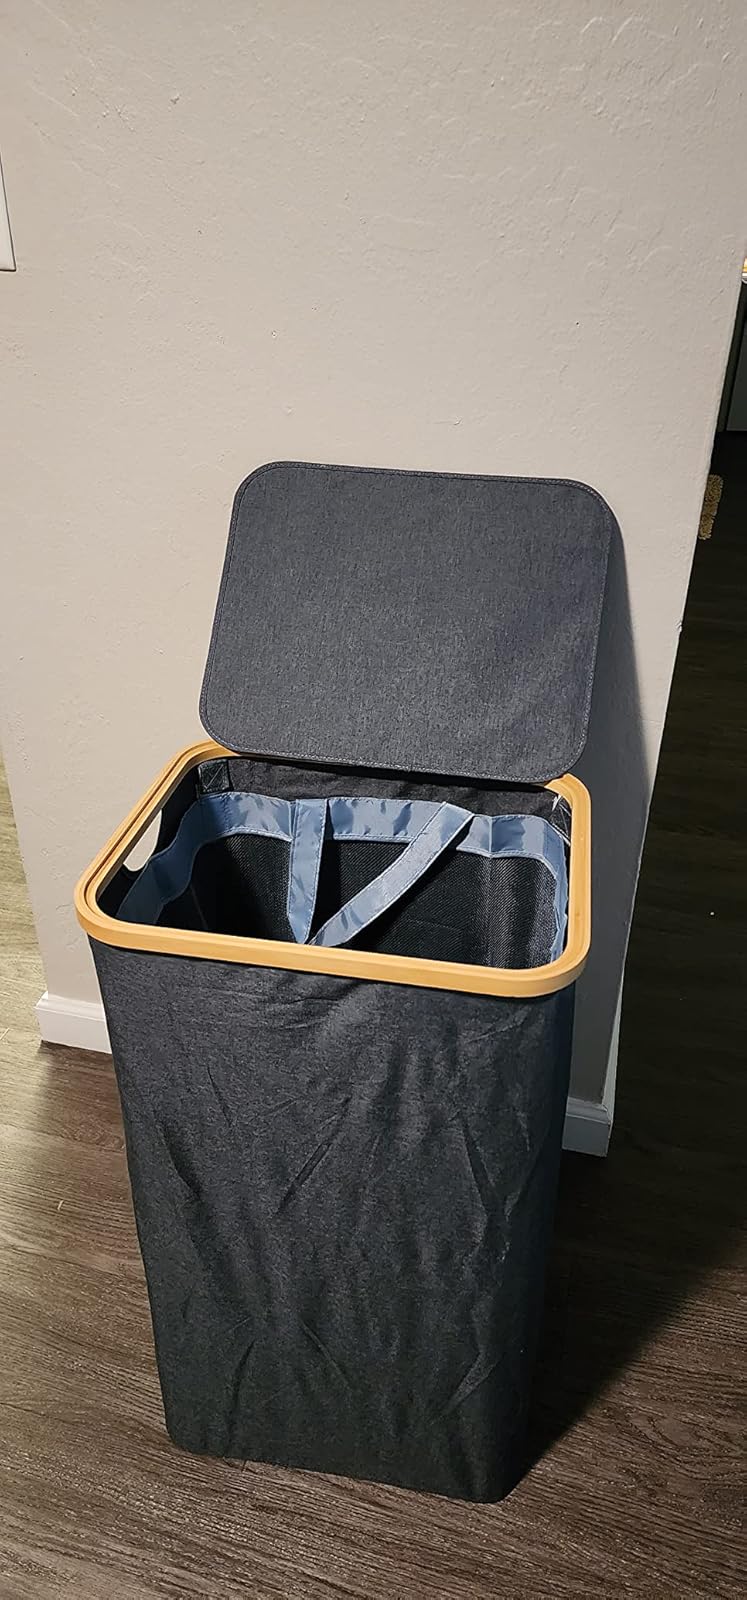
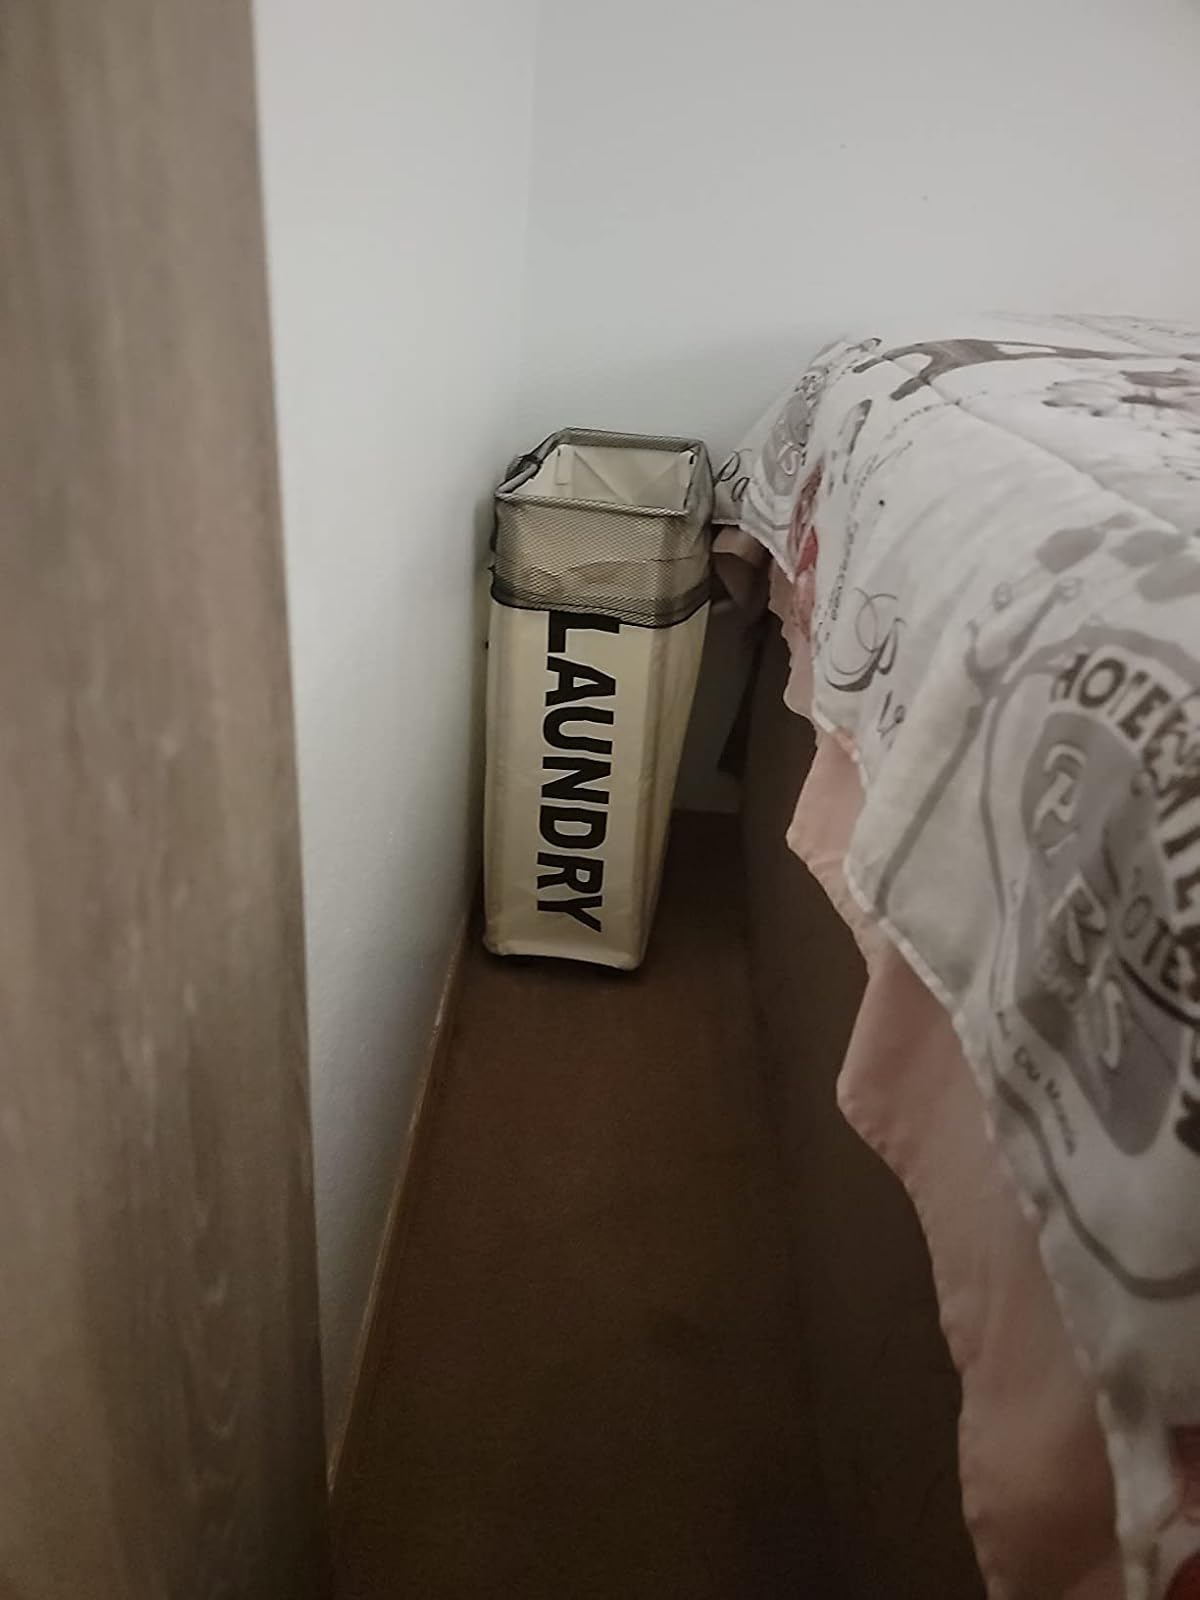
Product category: items_hamper
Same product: no